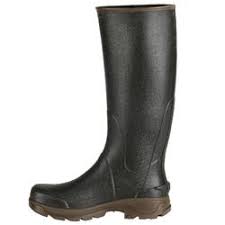
Waste category: shoes